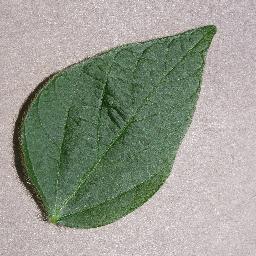
Label: Soybean___healthy